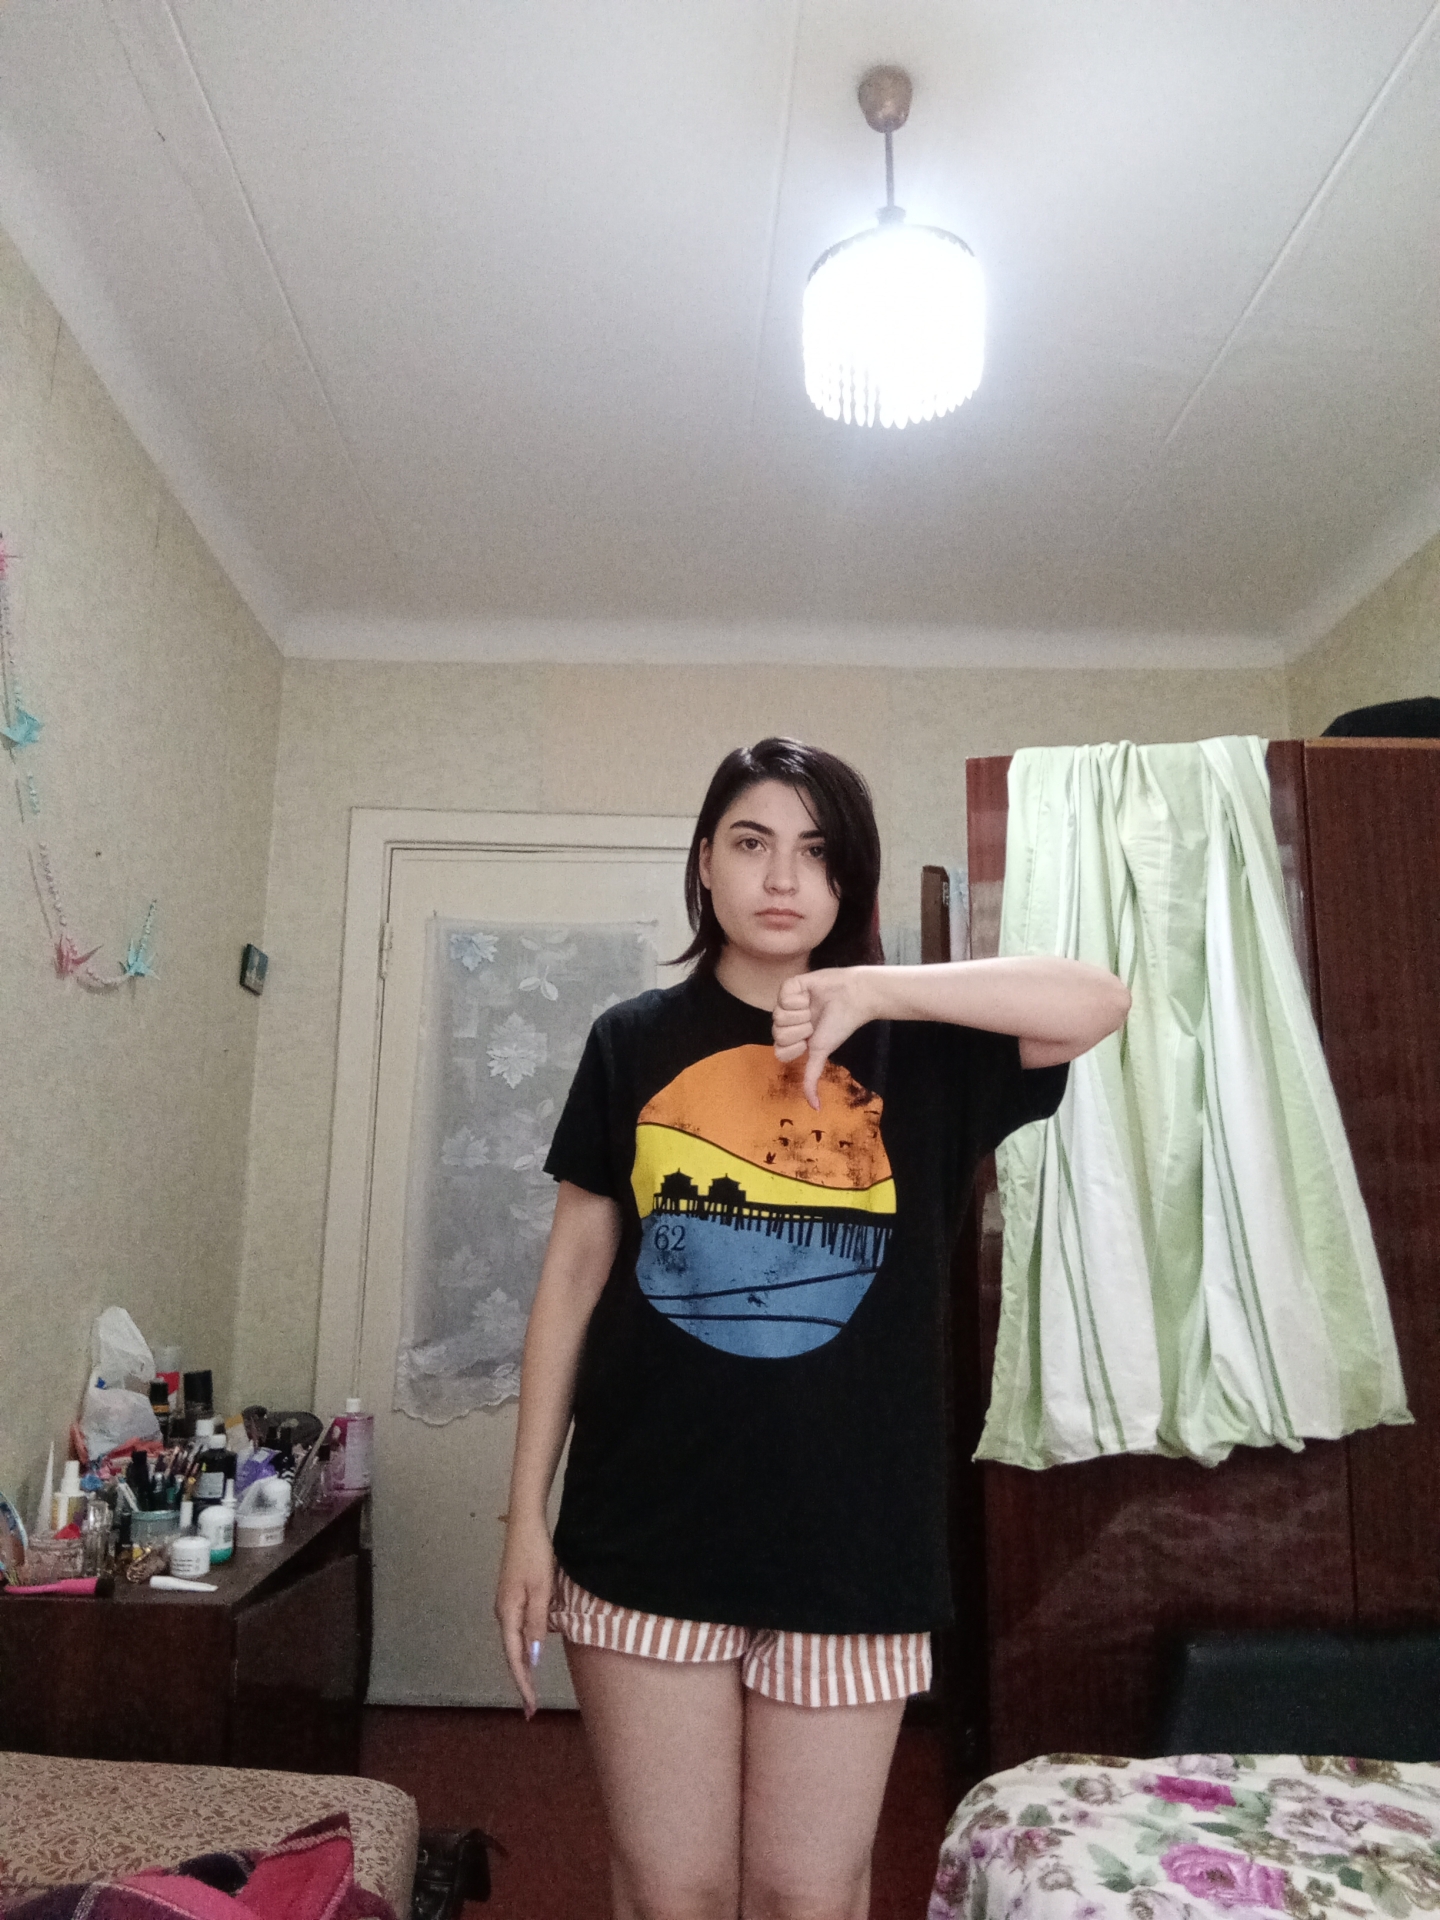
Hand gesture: dislike